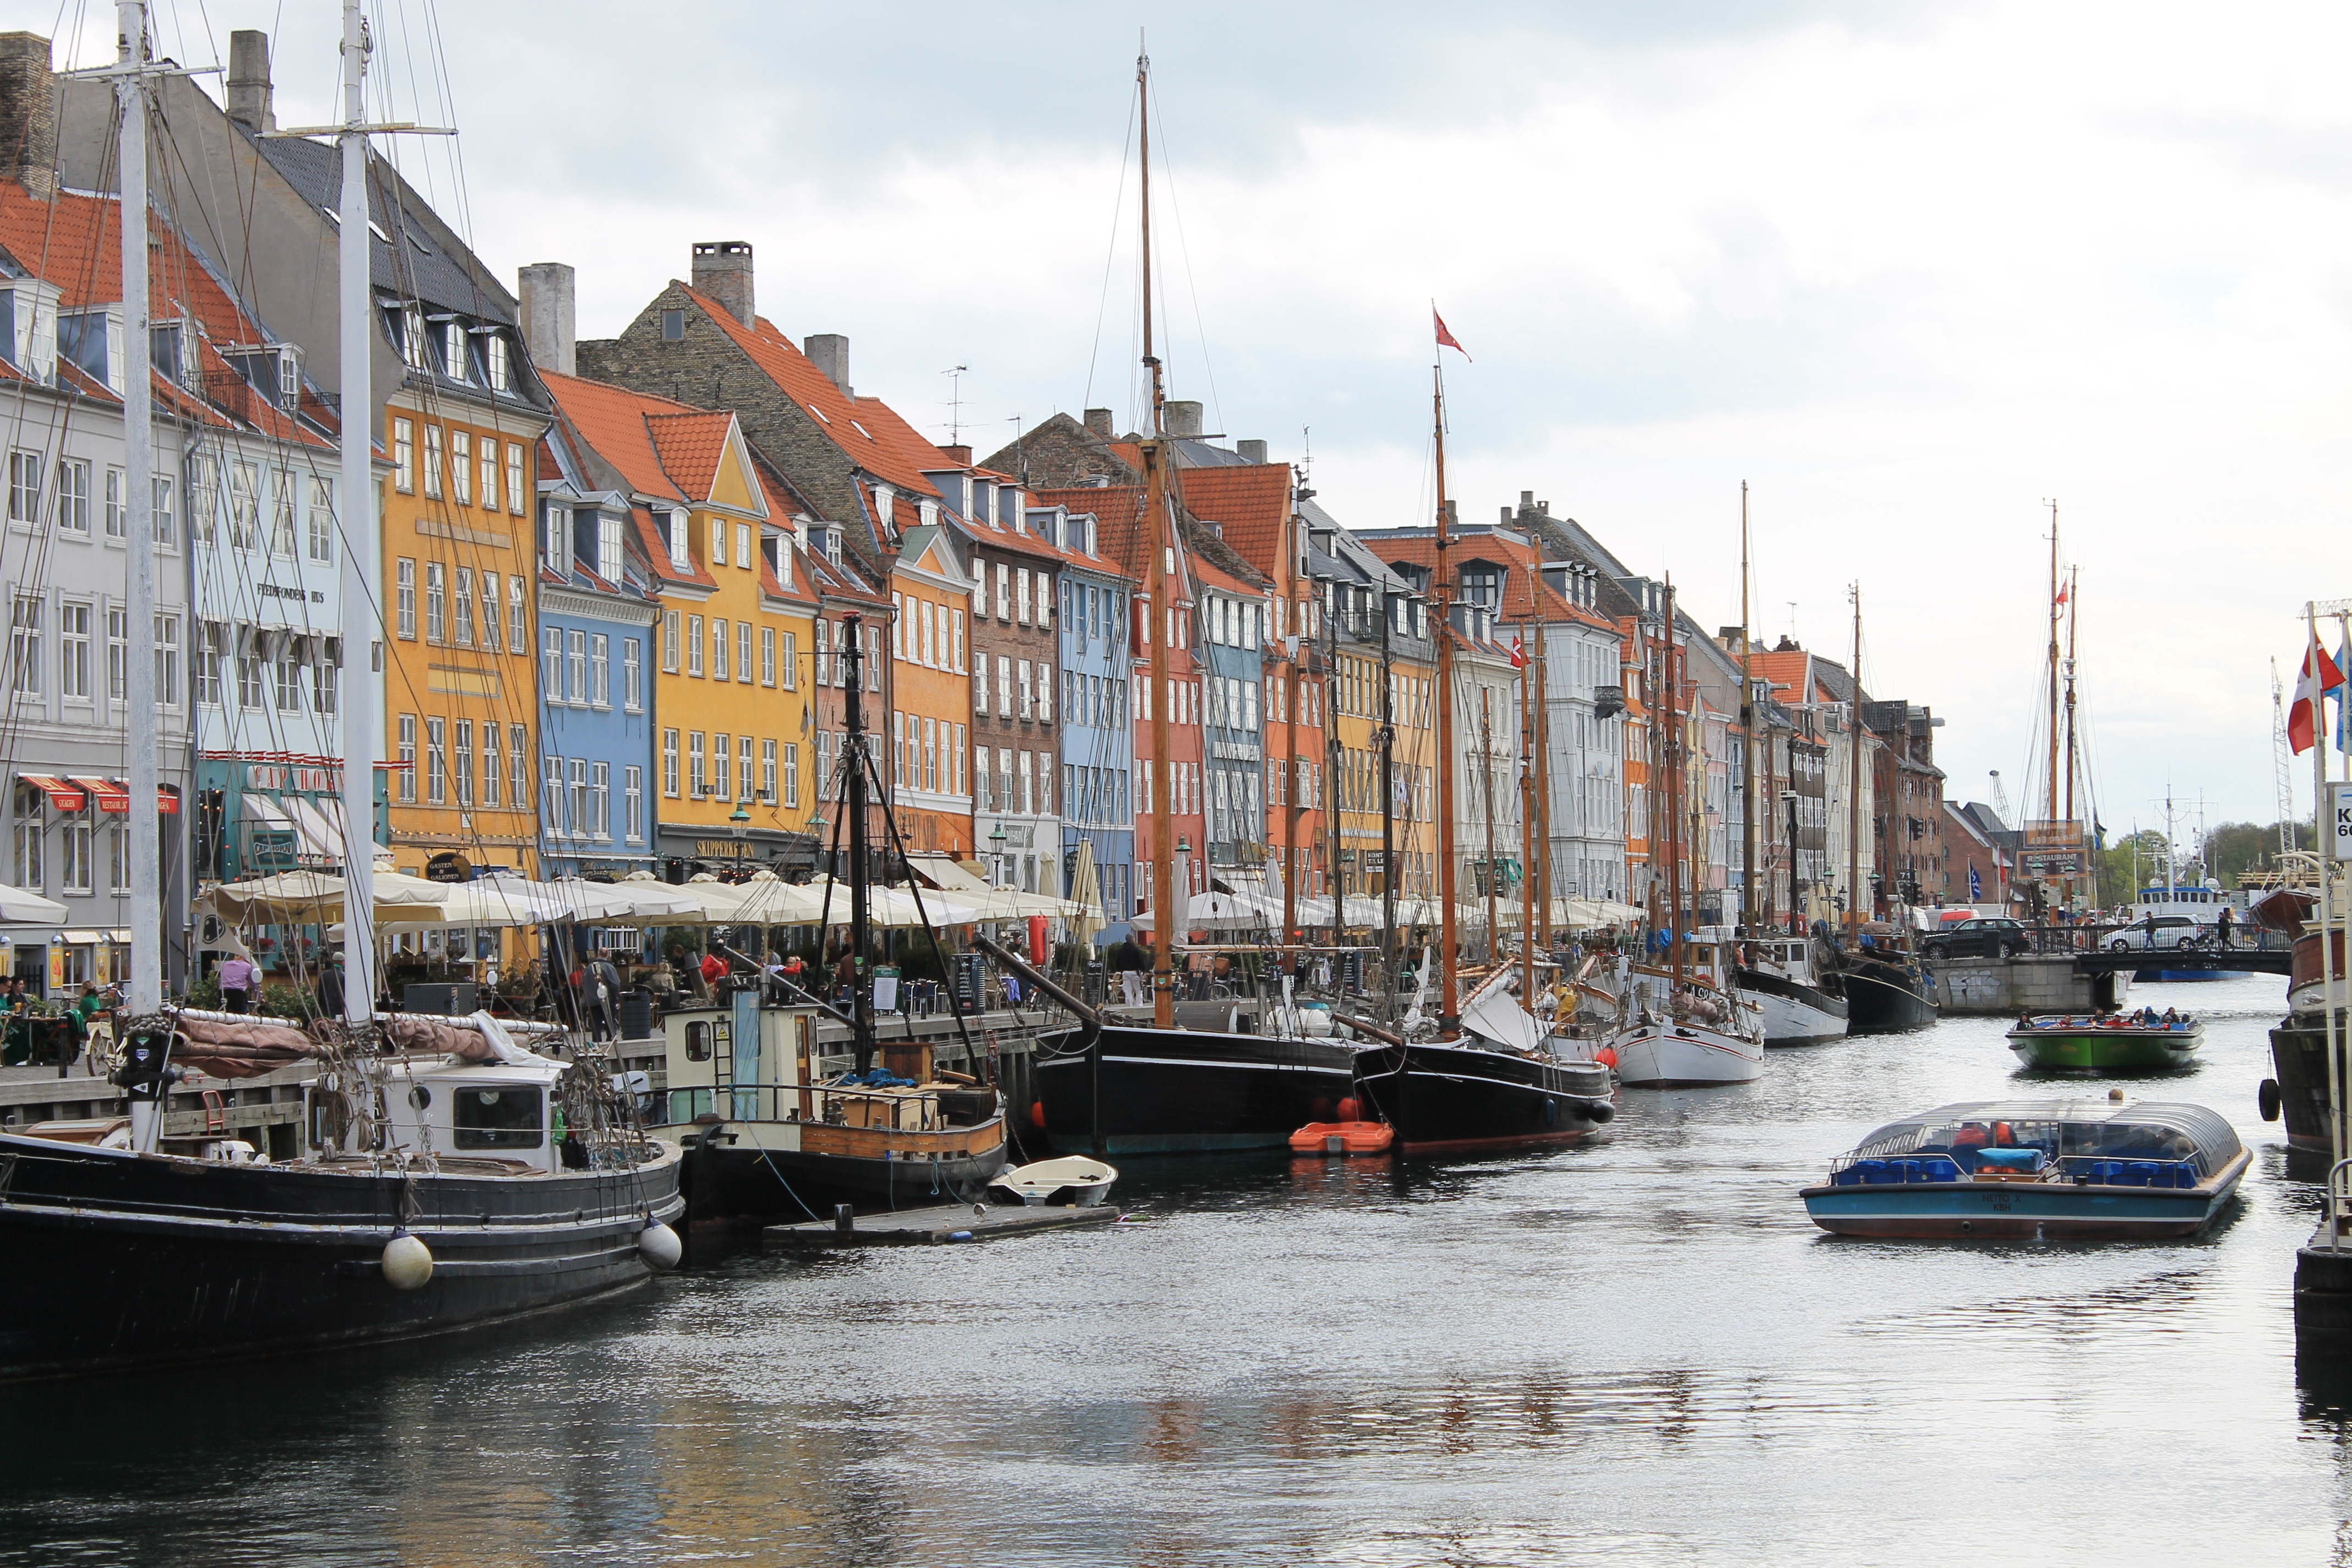
sea, boat, skyline, town, building, city, river, canal, cityscape, transportation, transport, vehicle, harbor, port, residential, waterfront, tourism, waterway, body of water, apartments, boats, denmark, copenhagen, channel, watercraft, waterways